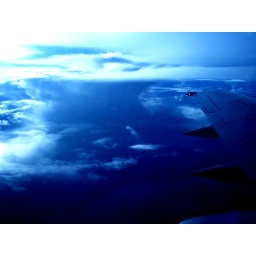
surprisingly, just sitting by the window, you can freeze the clouds